Colombia–Japan relations

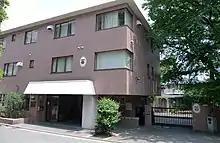
Embassy of Colombia in Tokyo

Diplomatic relations between Colombia and Japan were established in a treaty called Friendship, Commerce and Navigation signed in Washington, D.C., United States on May 25, 1908. However, the first official embassy was set up by Japan in Bogotá, Colombia in 1934 and the following year Colombia established its embassy in Tokyo.